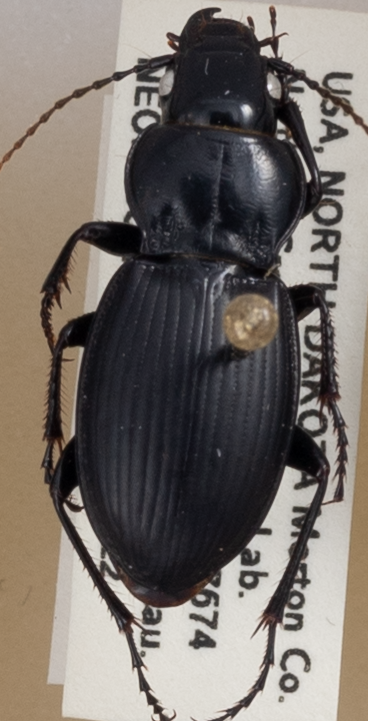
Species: Cyclotrachelus torvus
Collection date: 2018-05-22
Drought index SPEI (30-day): -0.638
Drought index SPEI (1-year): -0.32
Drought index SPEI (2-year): -0.198